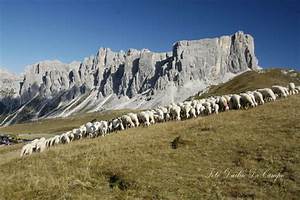
Label: pecora